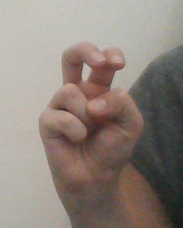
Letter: toot